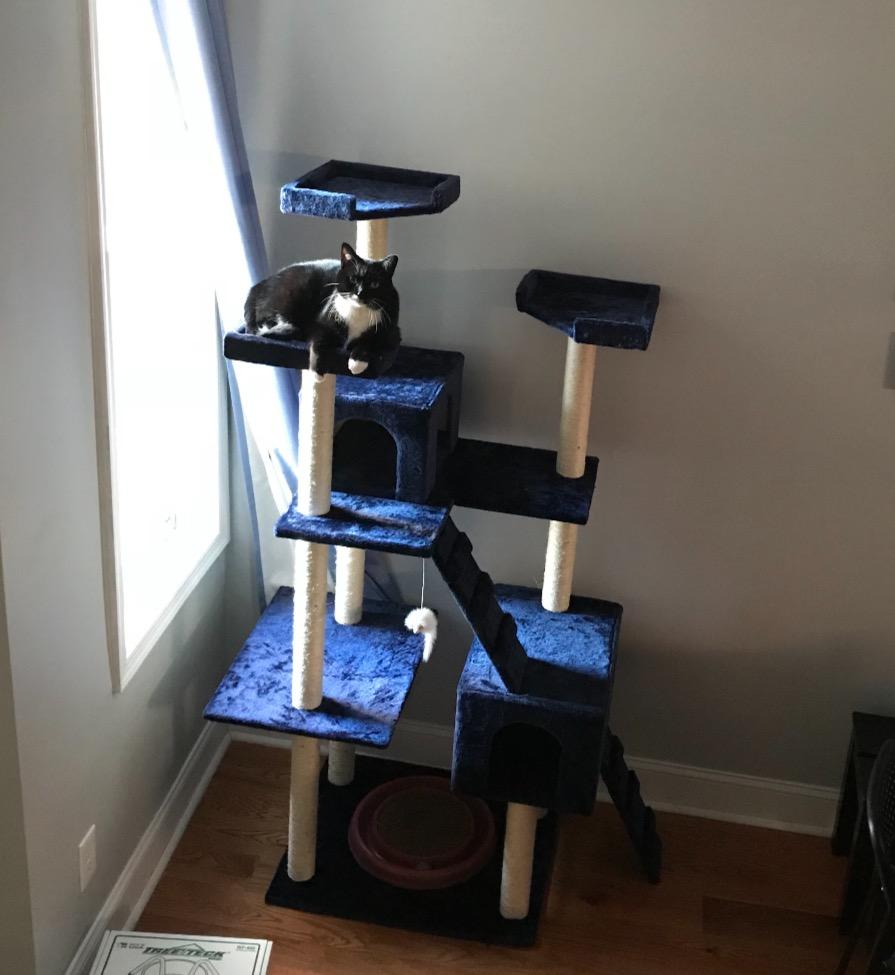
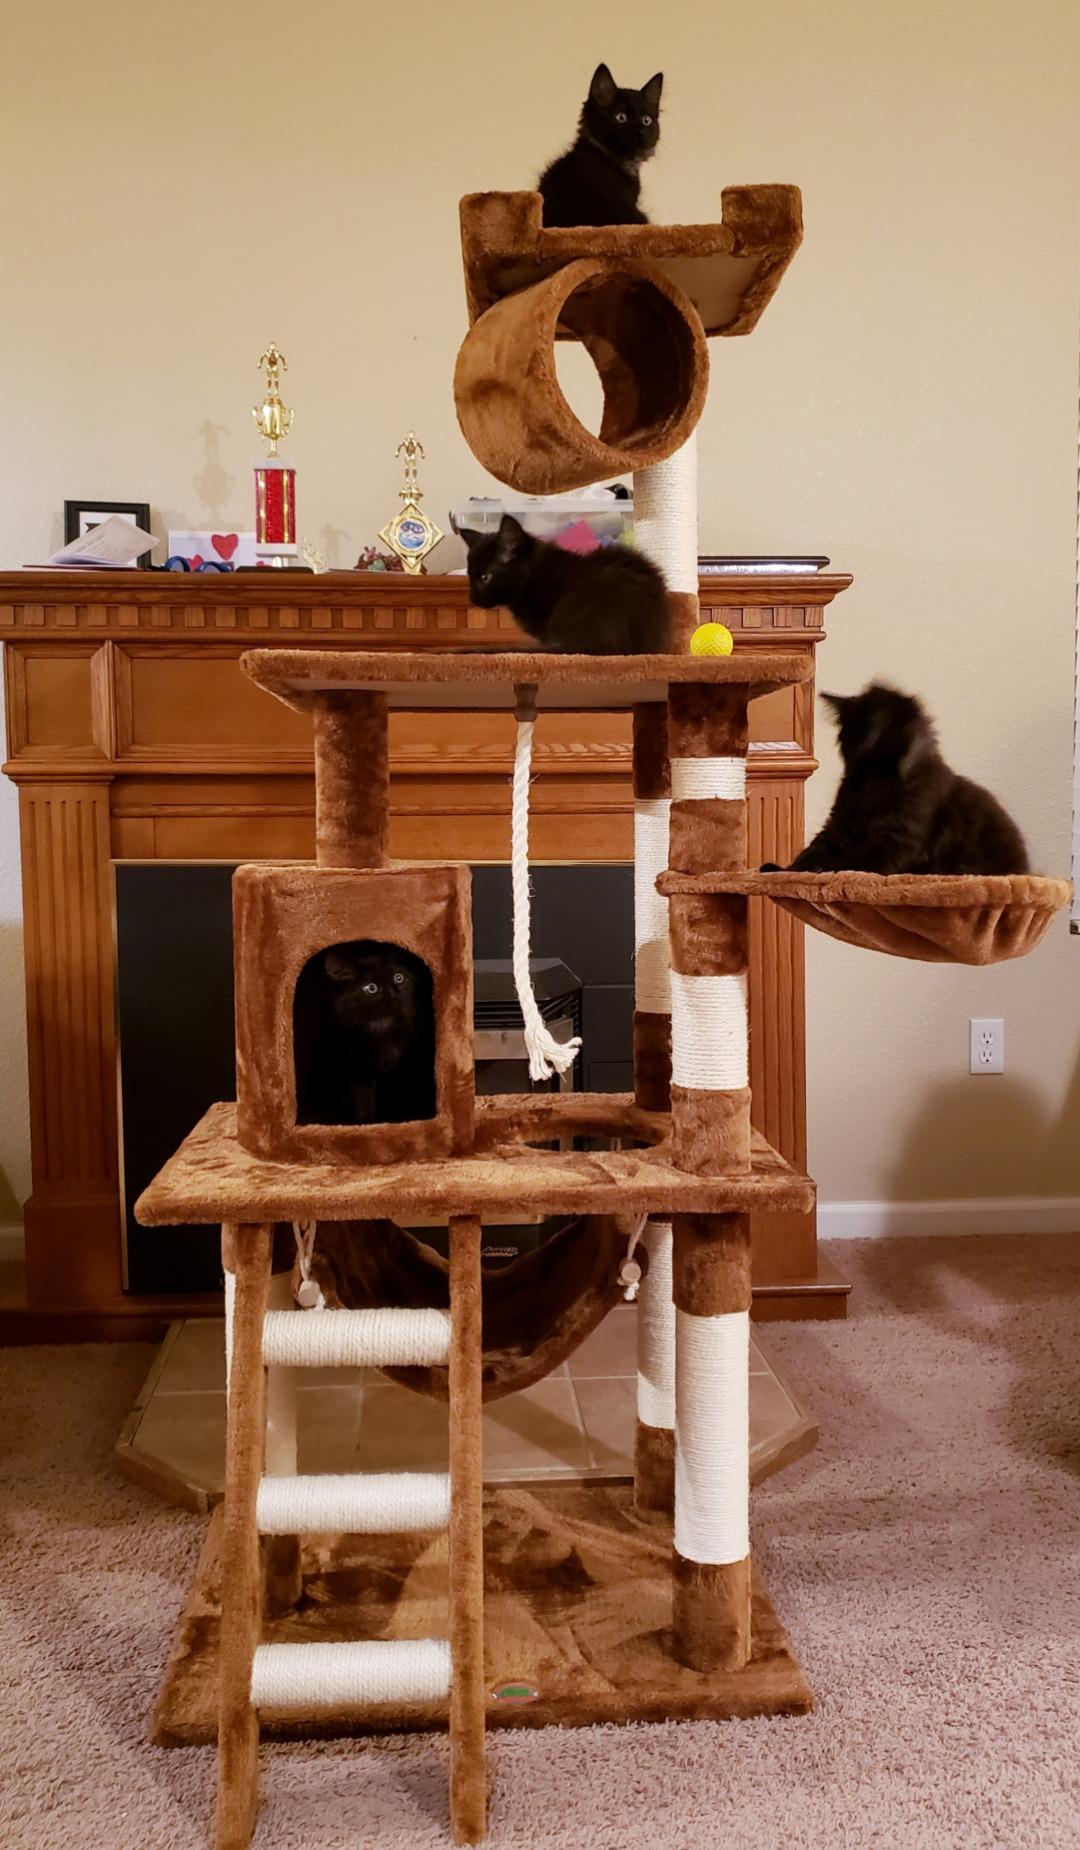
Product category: items_cat tree
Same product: no